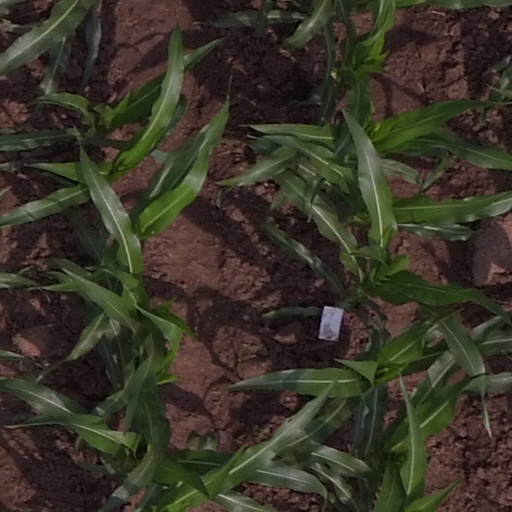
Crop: maize; corn